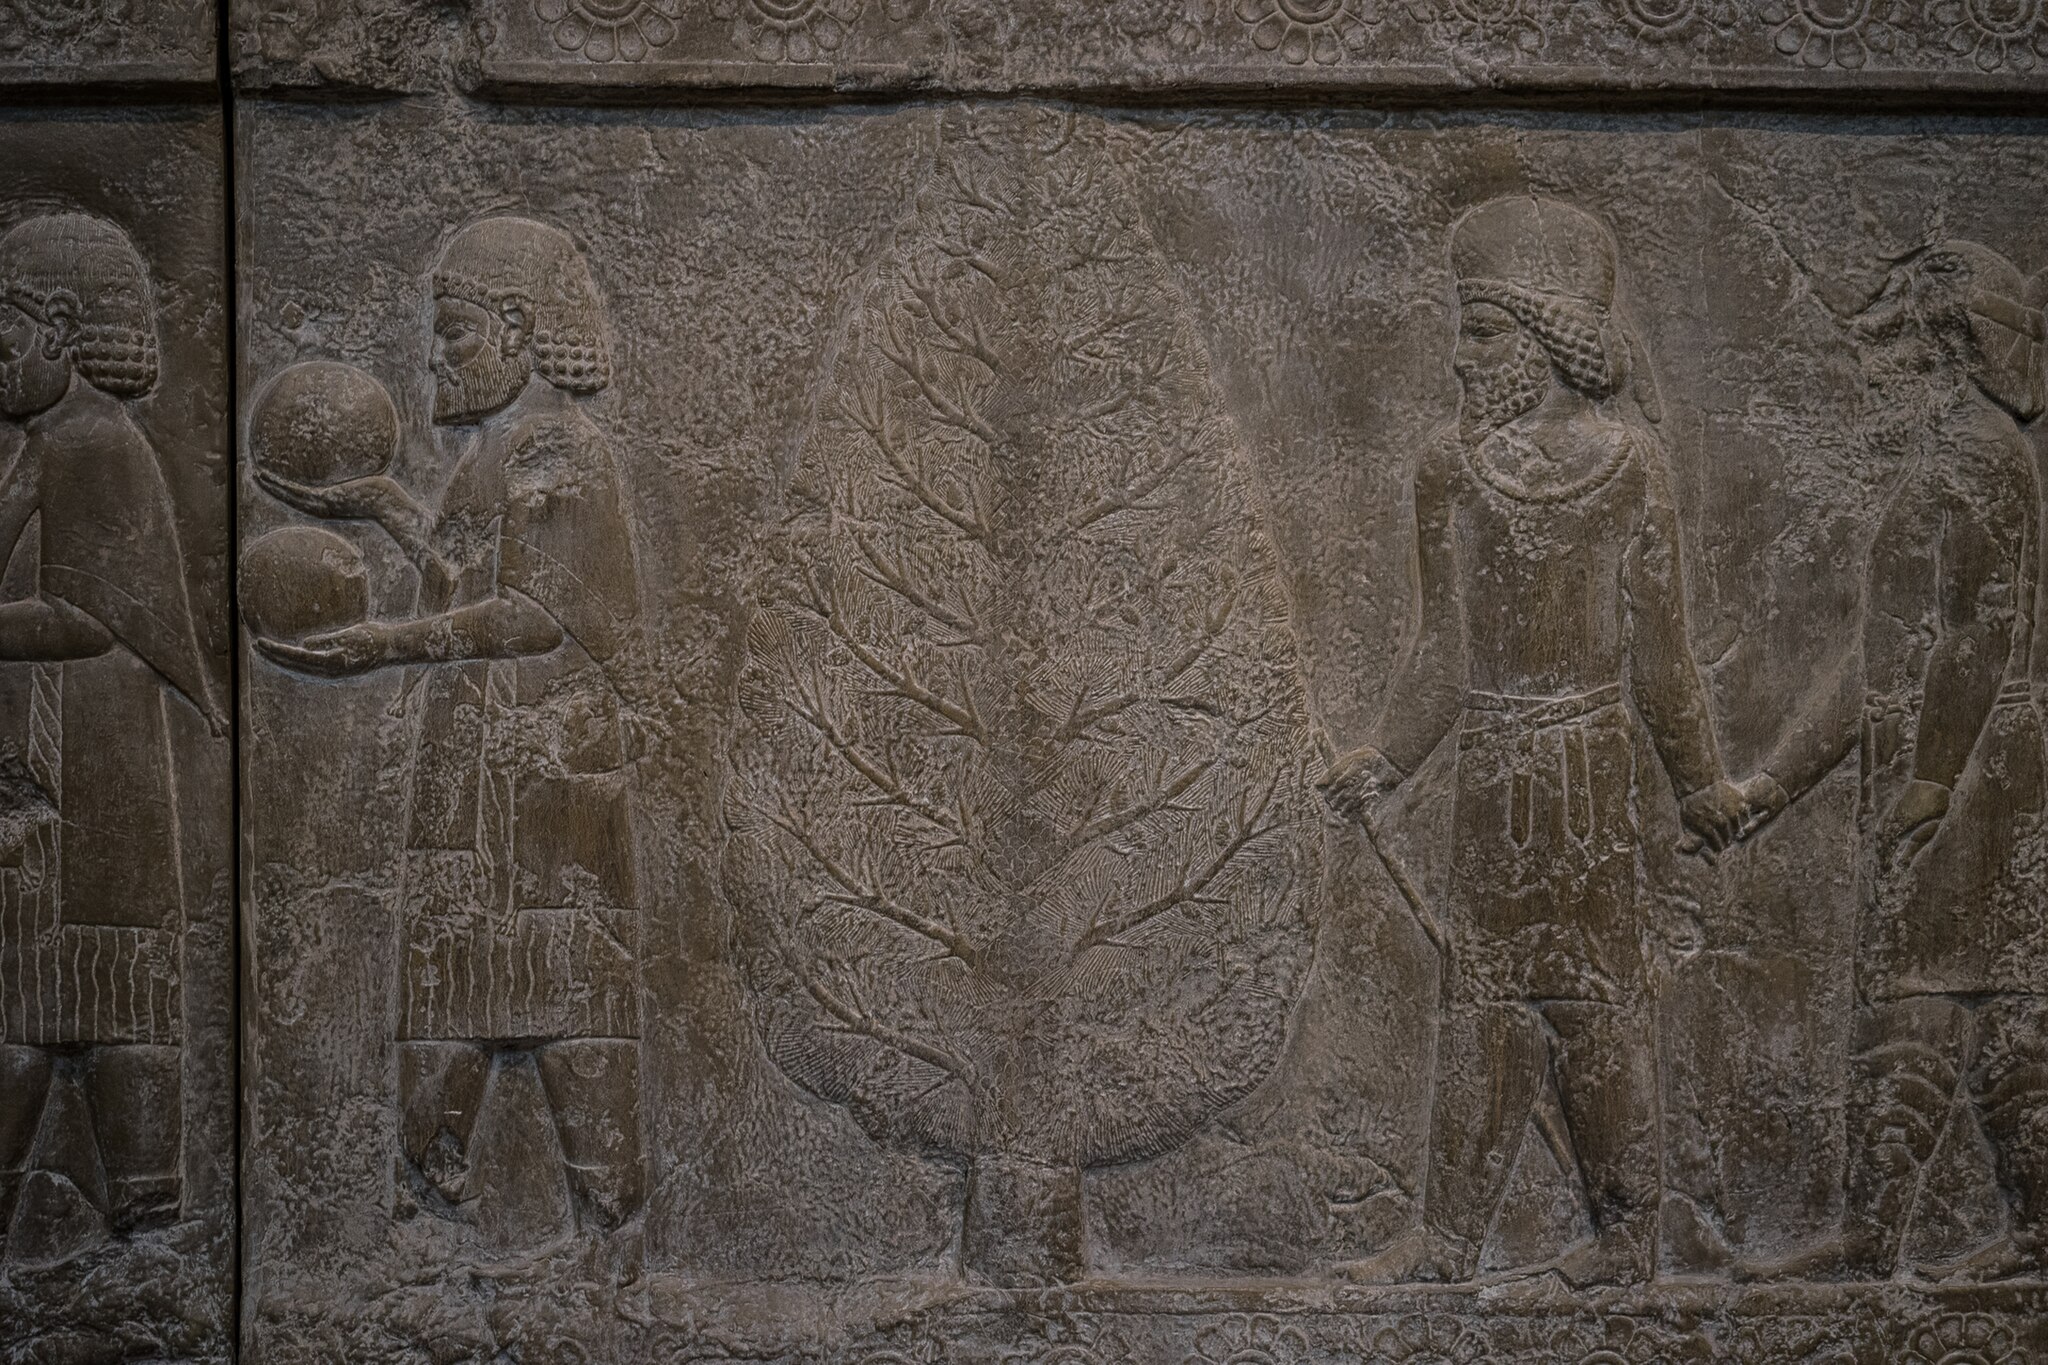
Title: British Museum - Room 51 (21079173921)
Description: British Museum - Room 51
Date: 2015-09-01 13:12
Categories: Photographs by Paul Hudson, Room 52, British Museum, Flickr images reviewed by FlickreviewR 2, Ionian delegation, Apadana, Reliefs from Persepolis